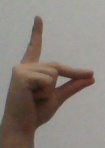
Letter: ta